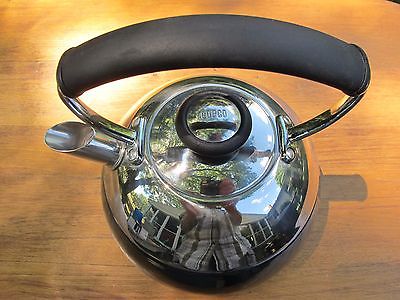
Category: kettle